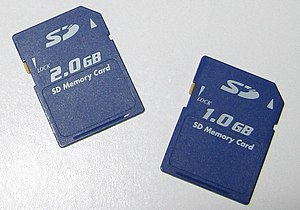
Hukommelseskort / Korttyper
Secure Digital Card (SD)
Hukommelseskort er et digitalt permanent lagermedie, som bliver anvendt i blandt andet nogle mobiltelefoner, digitalkameraer, mp3-afspillere og mange andre apparater.